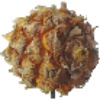
Label: Pineapple Mini 1